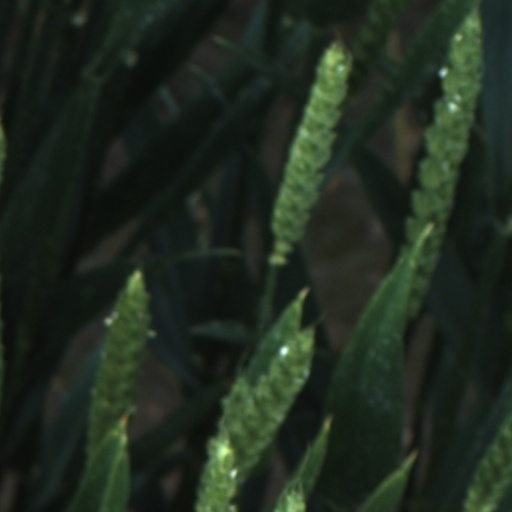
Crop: wheat